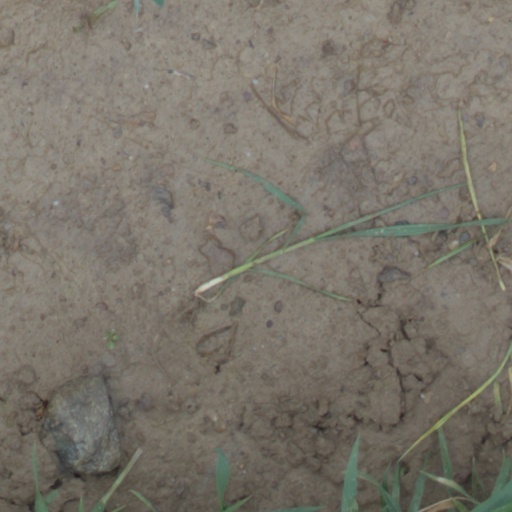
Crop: wheat